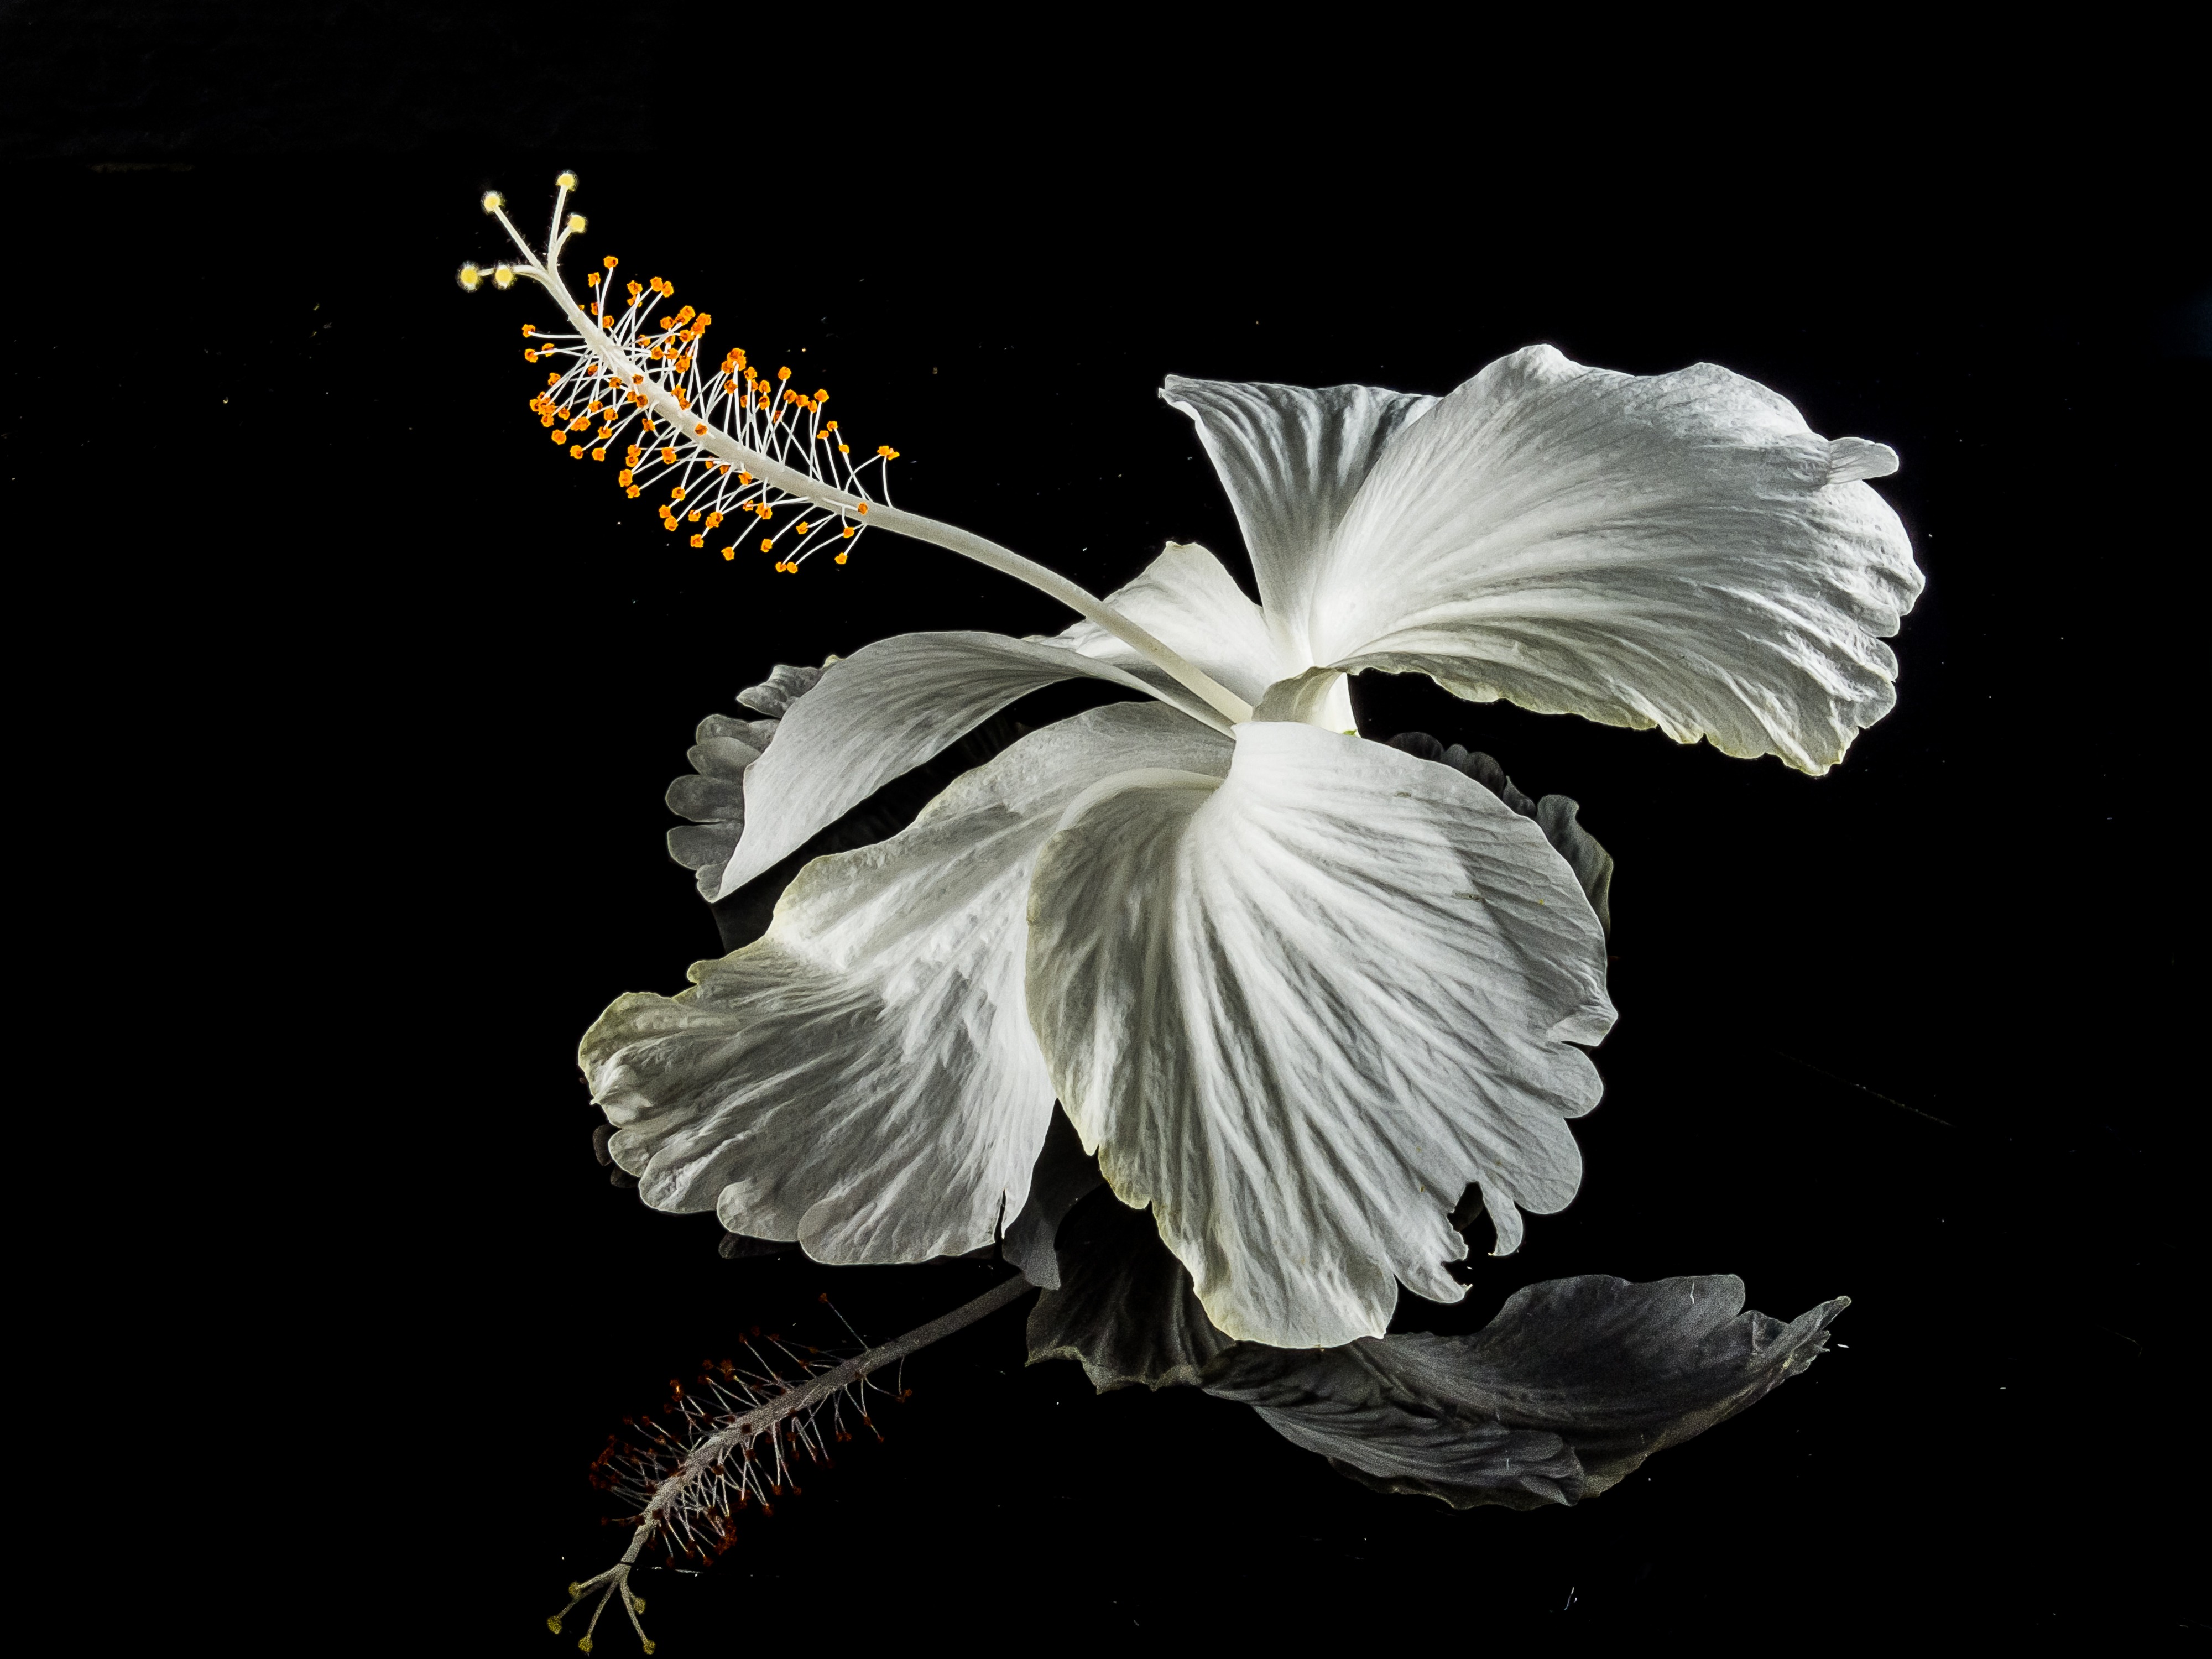
blossom, wing, black and white, plant, white, flower, petal, bloom, darkness, monochrome, flora, marshmallow, hibiscus, malvaceae, malvales, flowering plant, mallow, still life photography, monochrome photography, computer wallpaper, mallow family